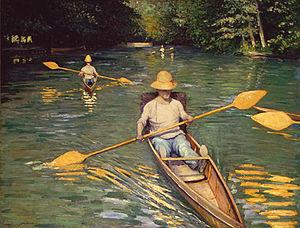
L'Yerres est une rivière d'Île-de-France, affluent de la rive droite de la Seine, qui traverse la campagne et quelques villes dont une reprenant son nom située en Essonne.